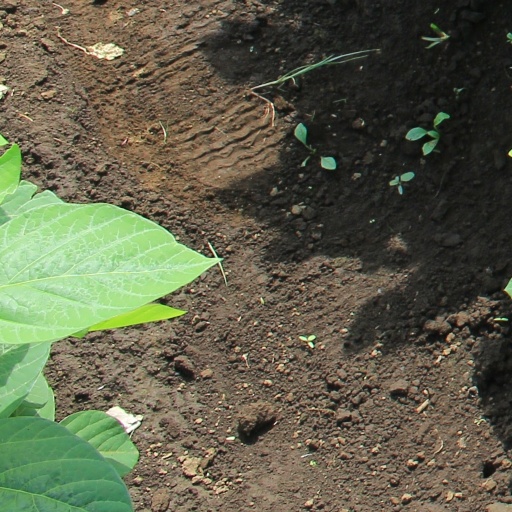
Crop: soybean